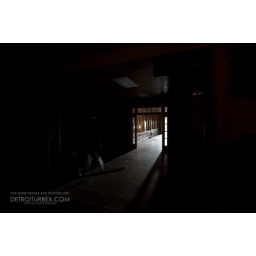
A hallway connects the original building to a house in the rear.